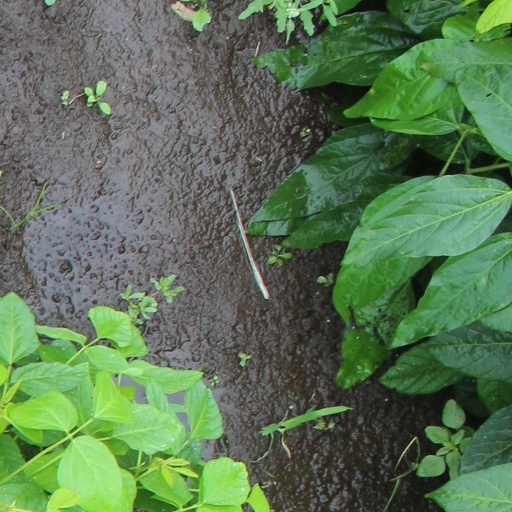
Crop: soybean